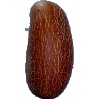
Label: Cucumber Ripe 1